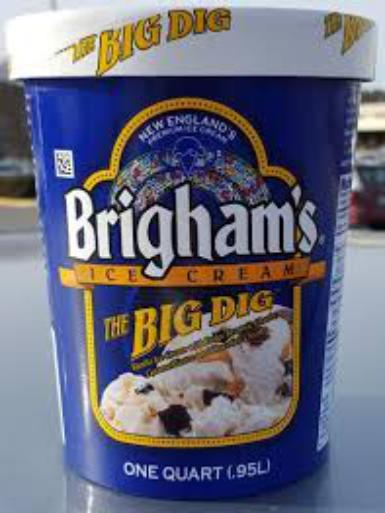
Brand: Brigham's Ice Cream
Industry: Food